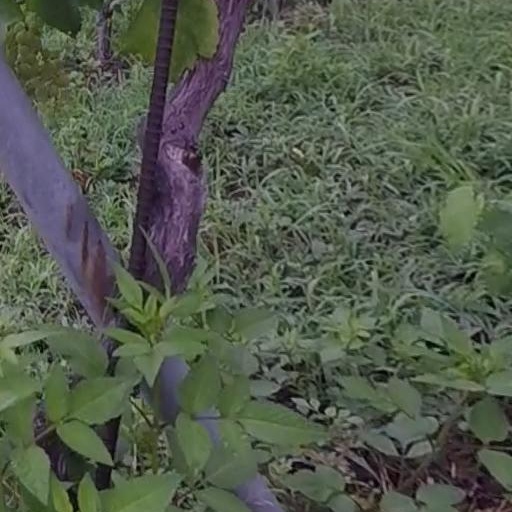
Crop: grape